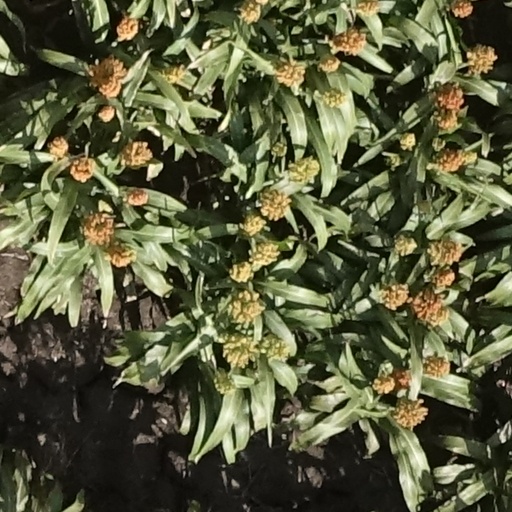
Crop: sorghum